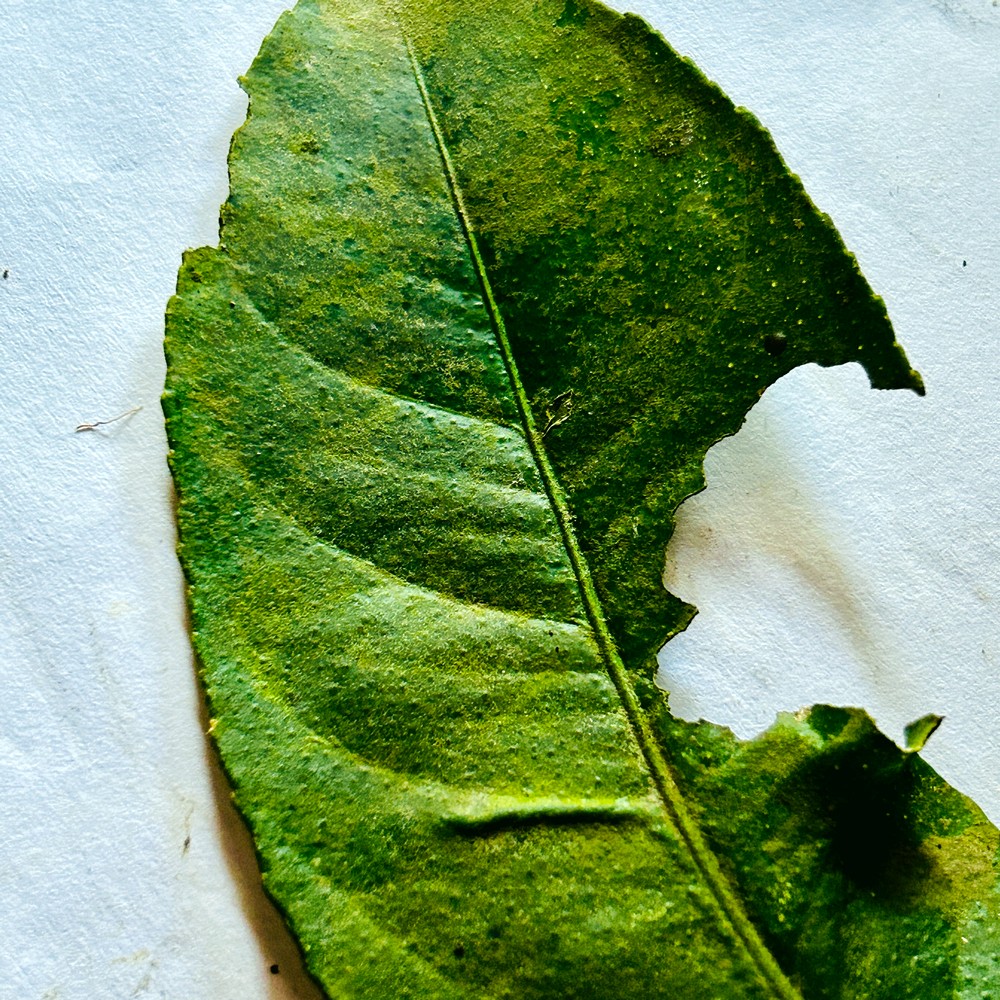
Label: Deficiency Leaf